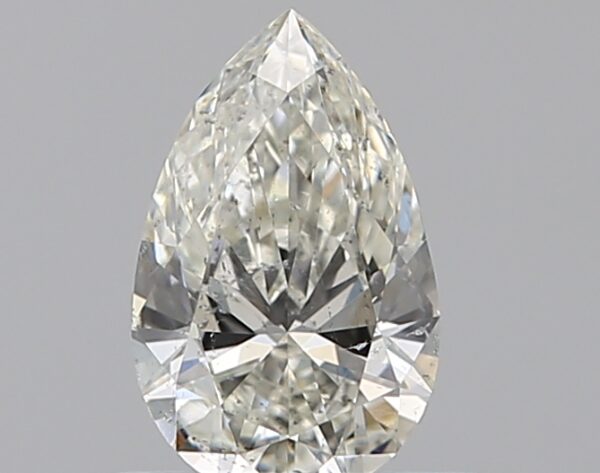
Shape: pear
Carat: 0.53
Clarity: SI2
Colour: J
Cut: EX
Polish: EX
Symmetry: VG
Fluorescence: N
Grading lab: GIA
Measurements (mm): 7.27 x 4.58 x 2.69